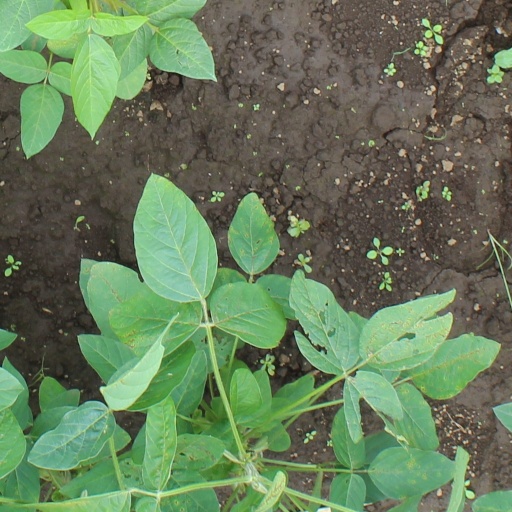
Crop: soybean